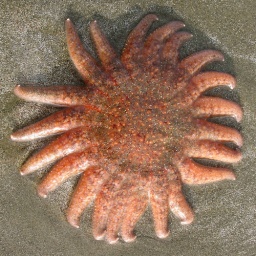
A sunflower star stranded on the beach at Schooner Cove in Pacific Rim National Park. June 2007.